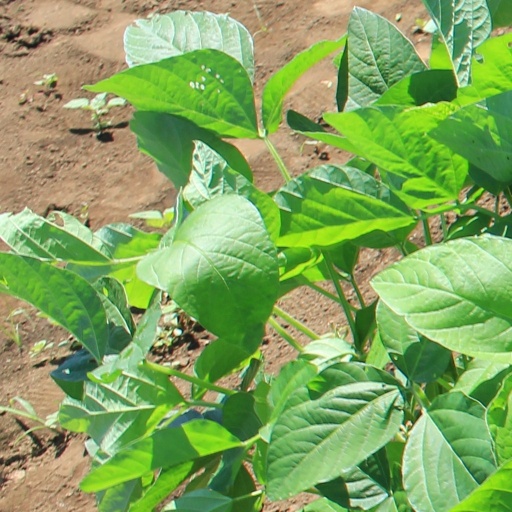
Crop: soybean